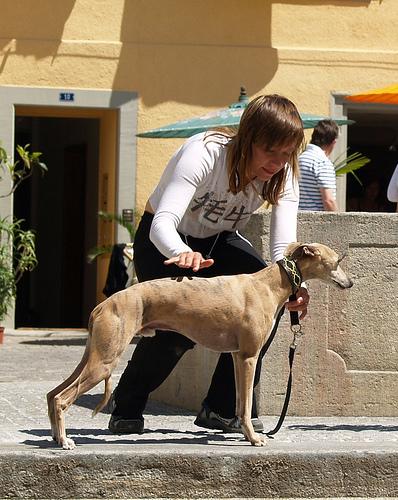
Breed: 234-n000065-whippet